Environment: real
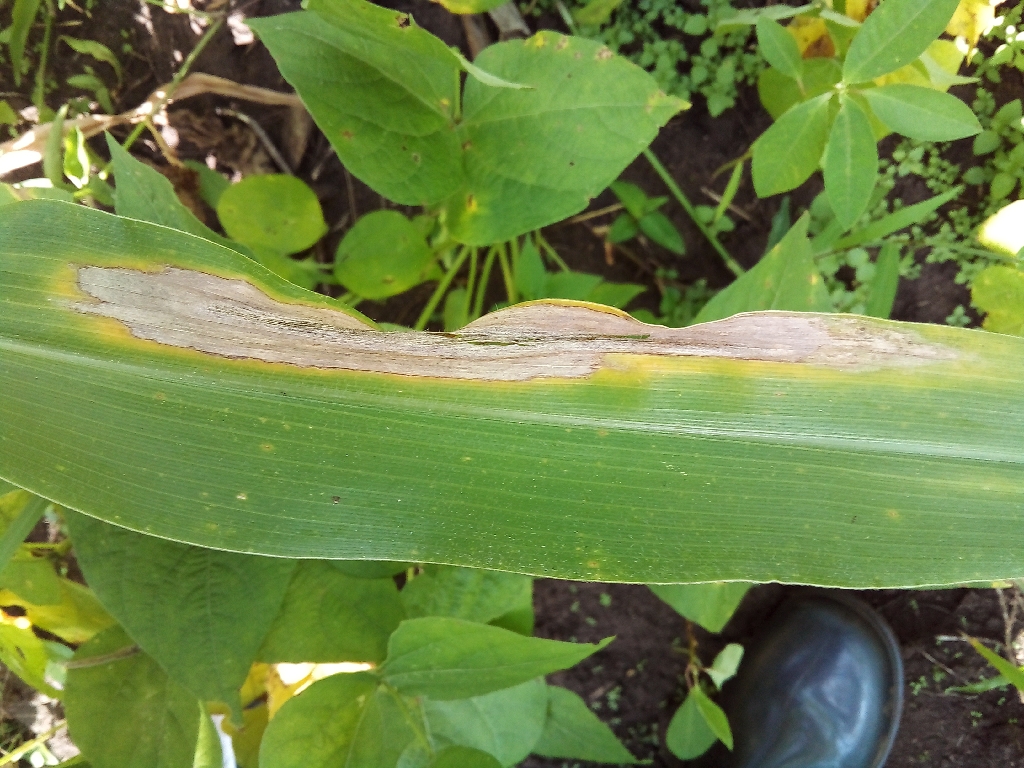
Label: northern_corn_leaf_blight